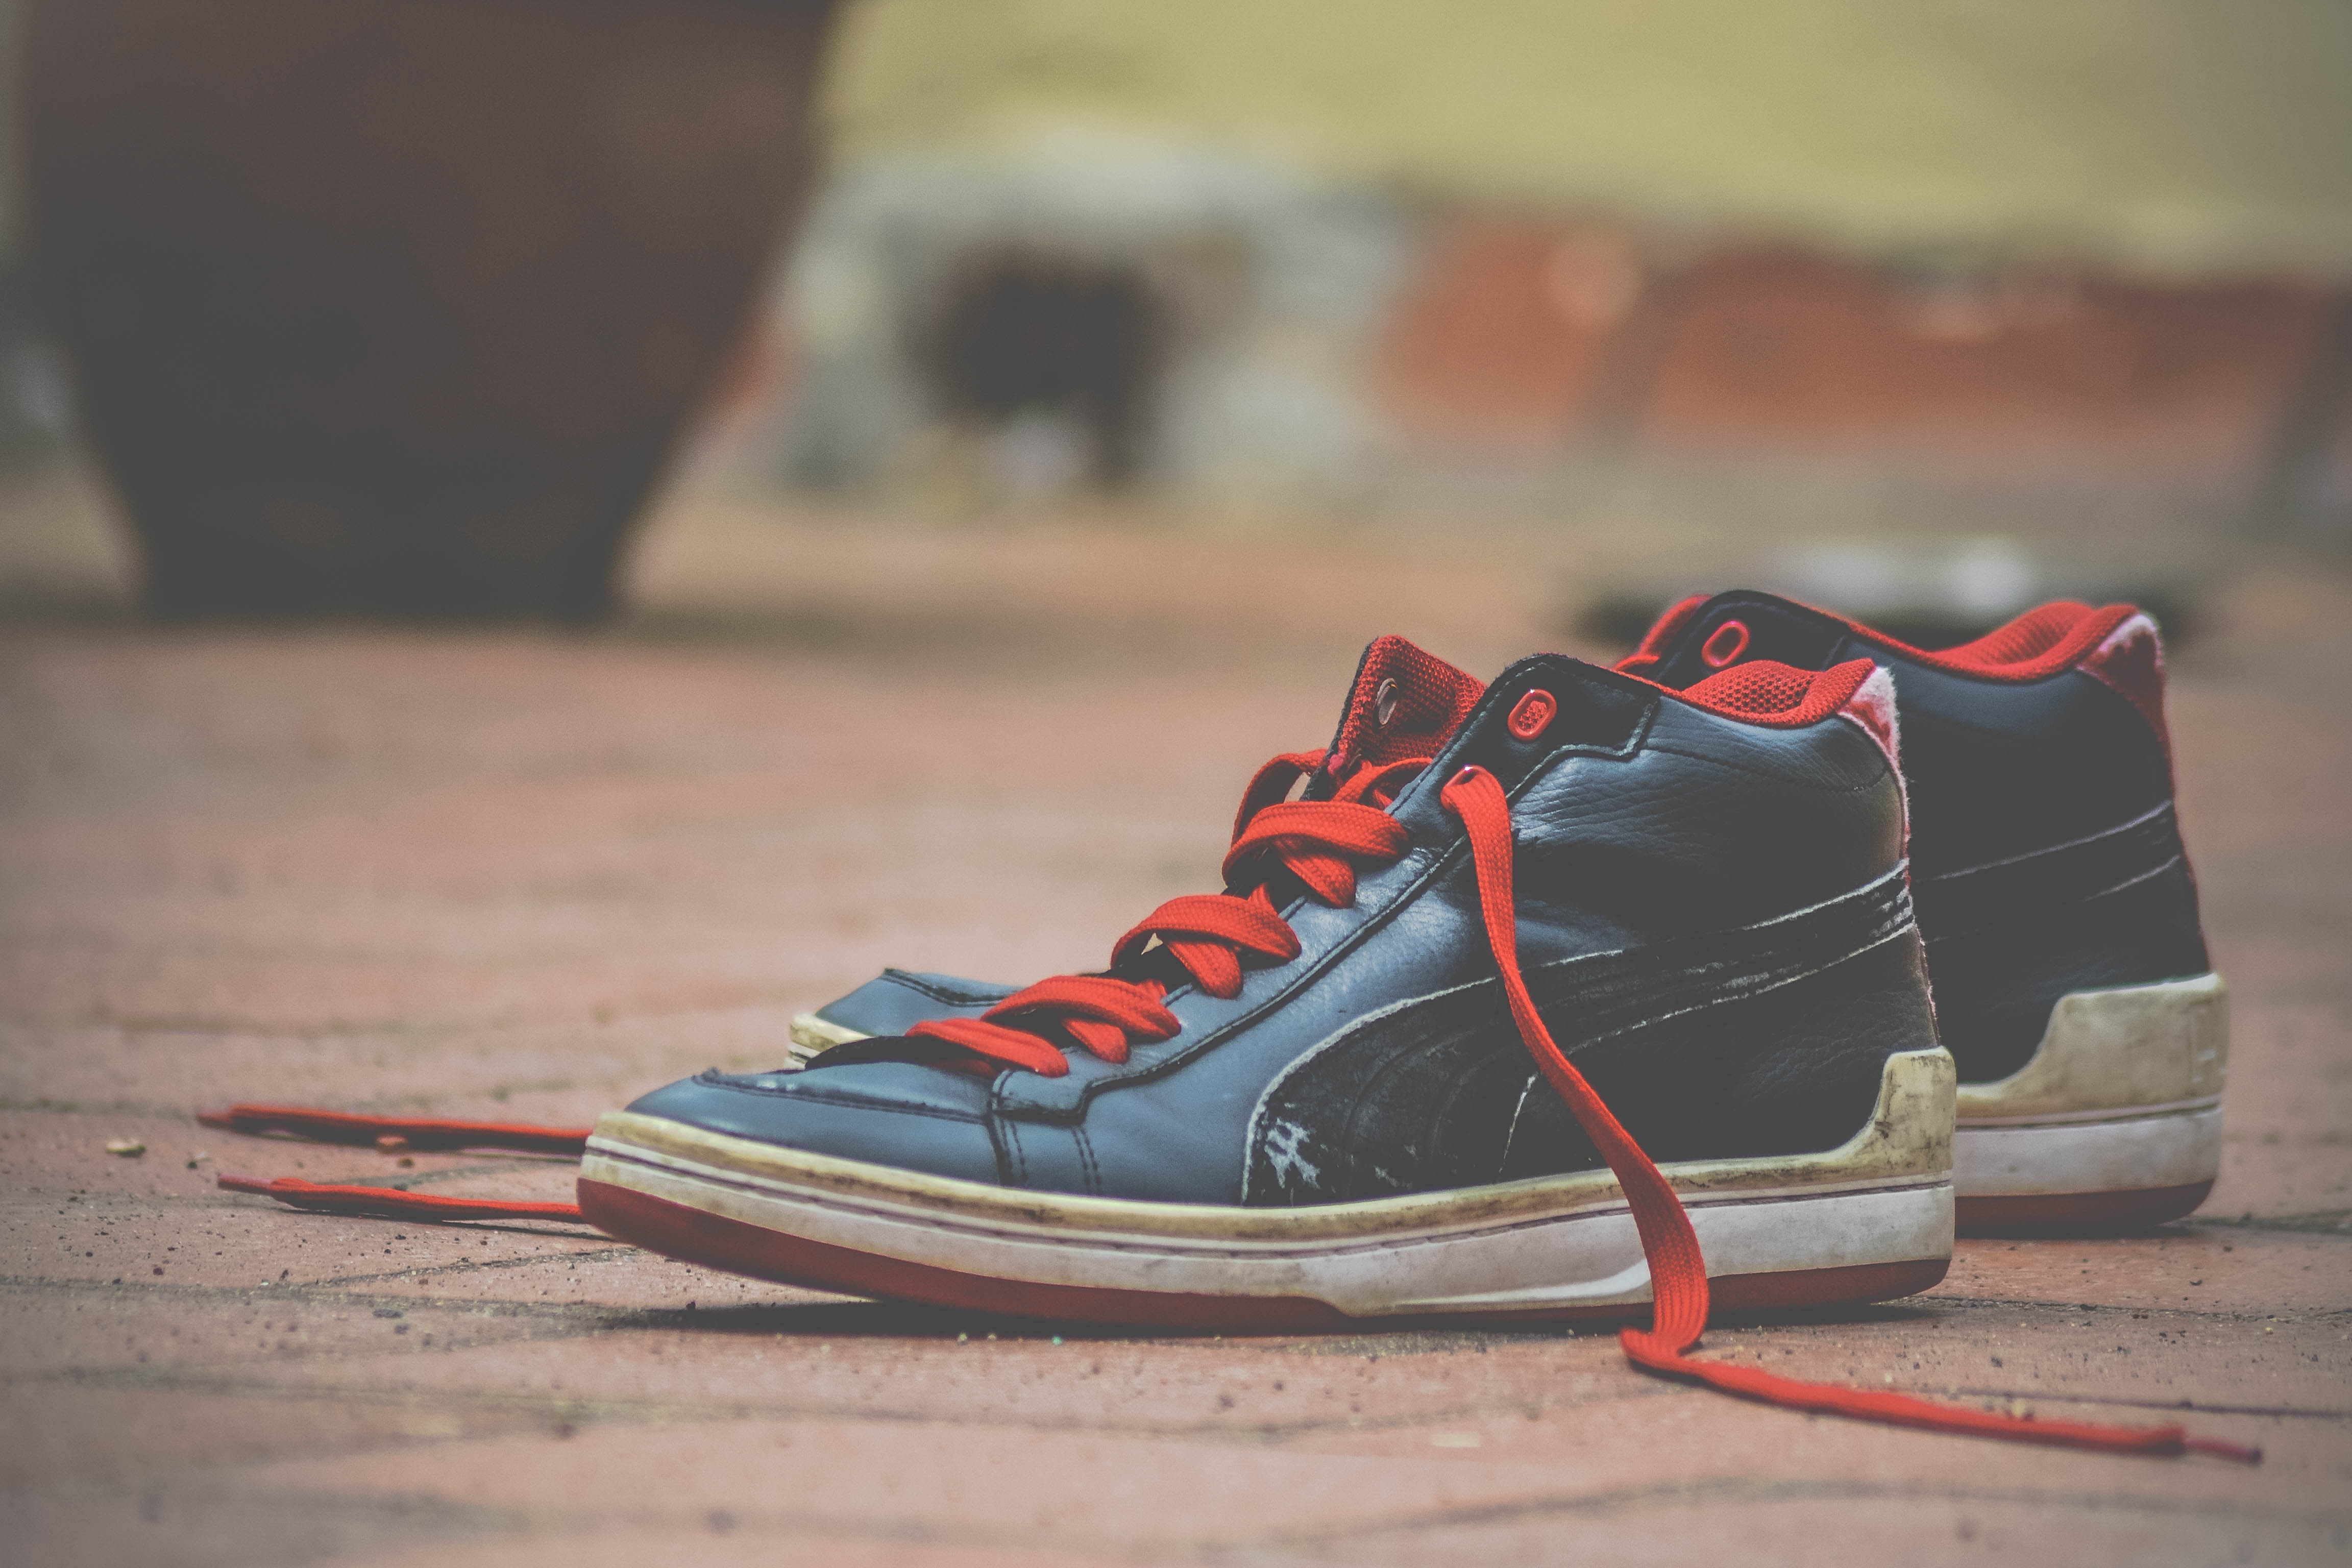
shoe, white, leather, spring, red, color, black, yellow, shoes, sneakers, shoelaces, footwear, deck shoes